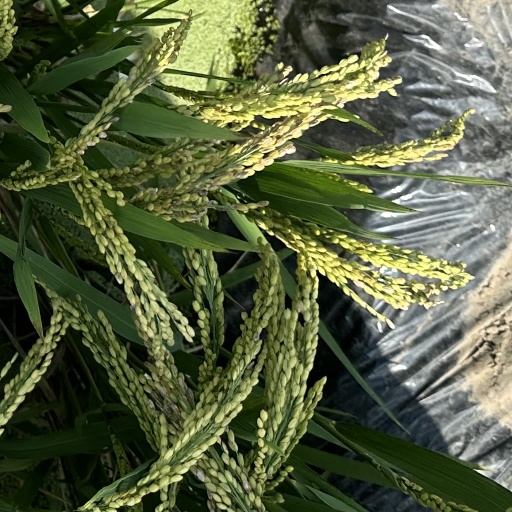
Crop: rice